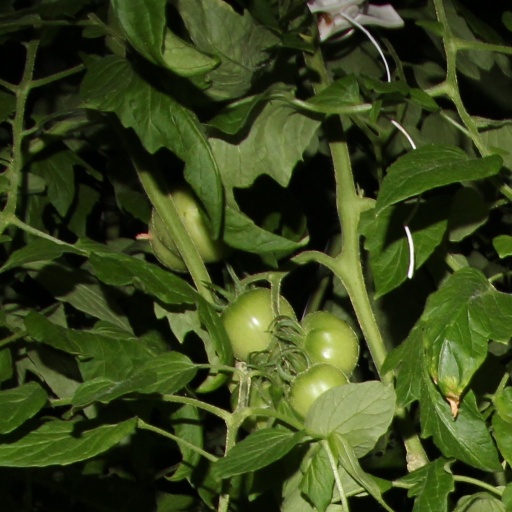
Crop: tomato